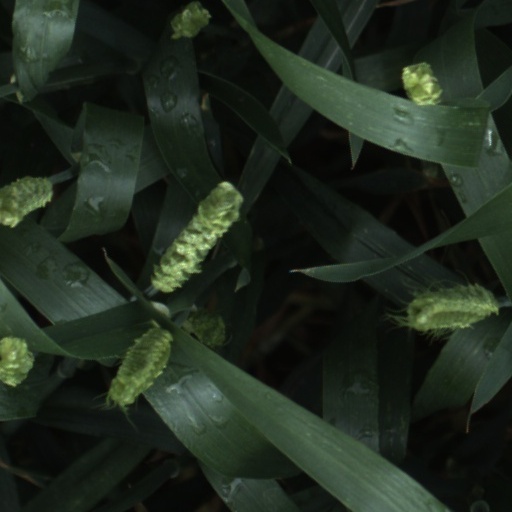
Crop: wheat